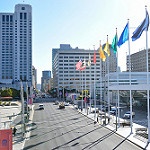
Label: street